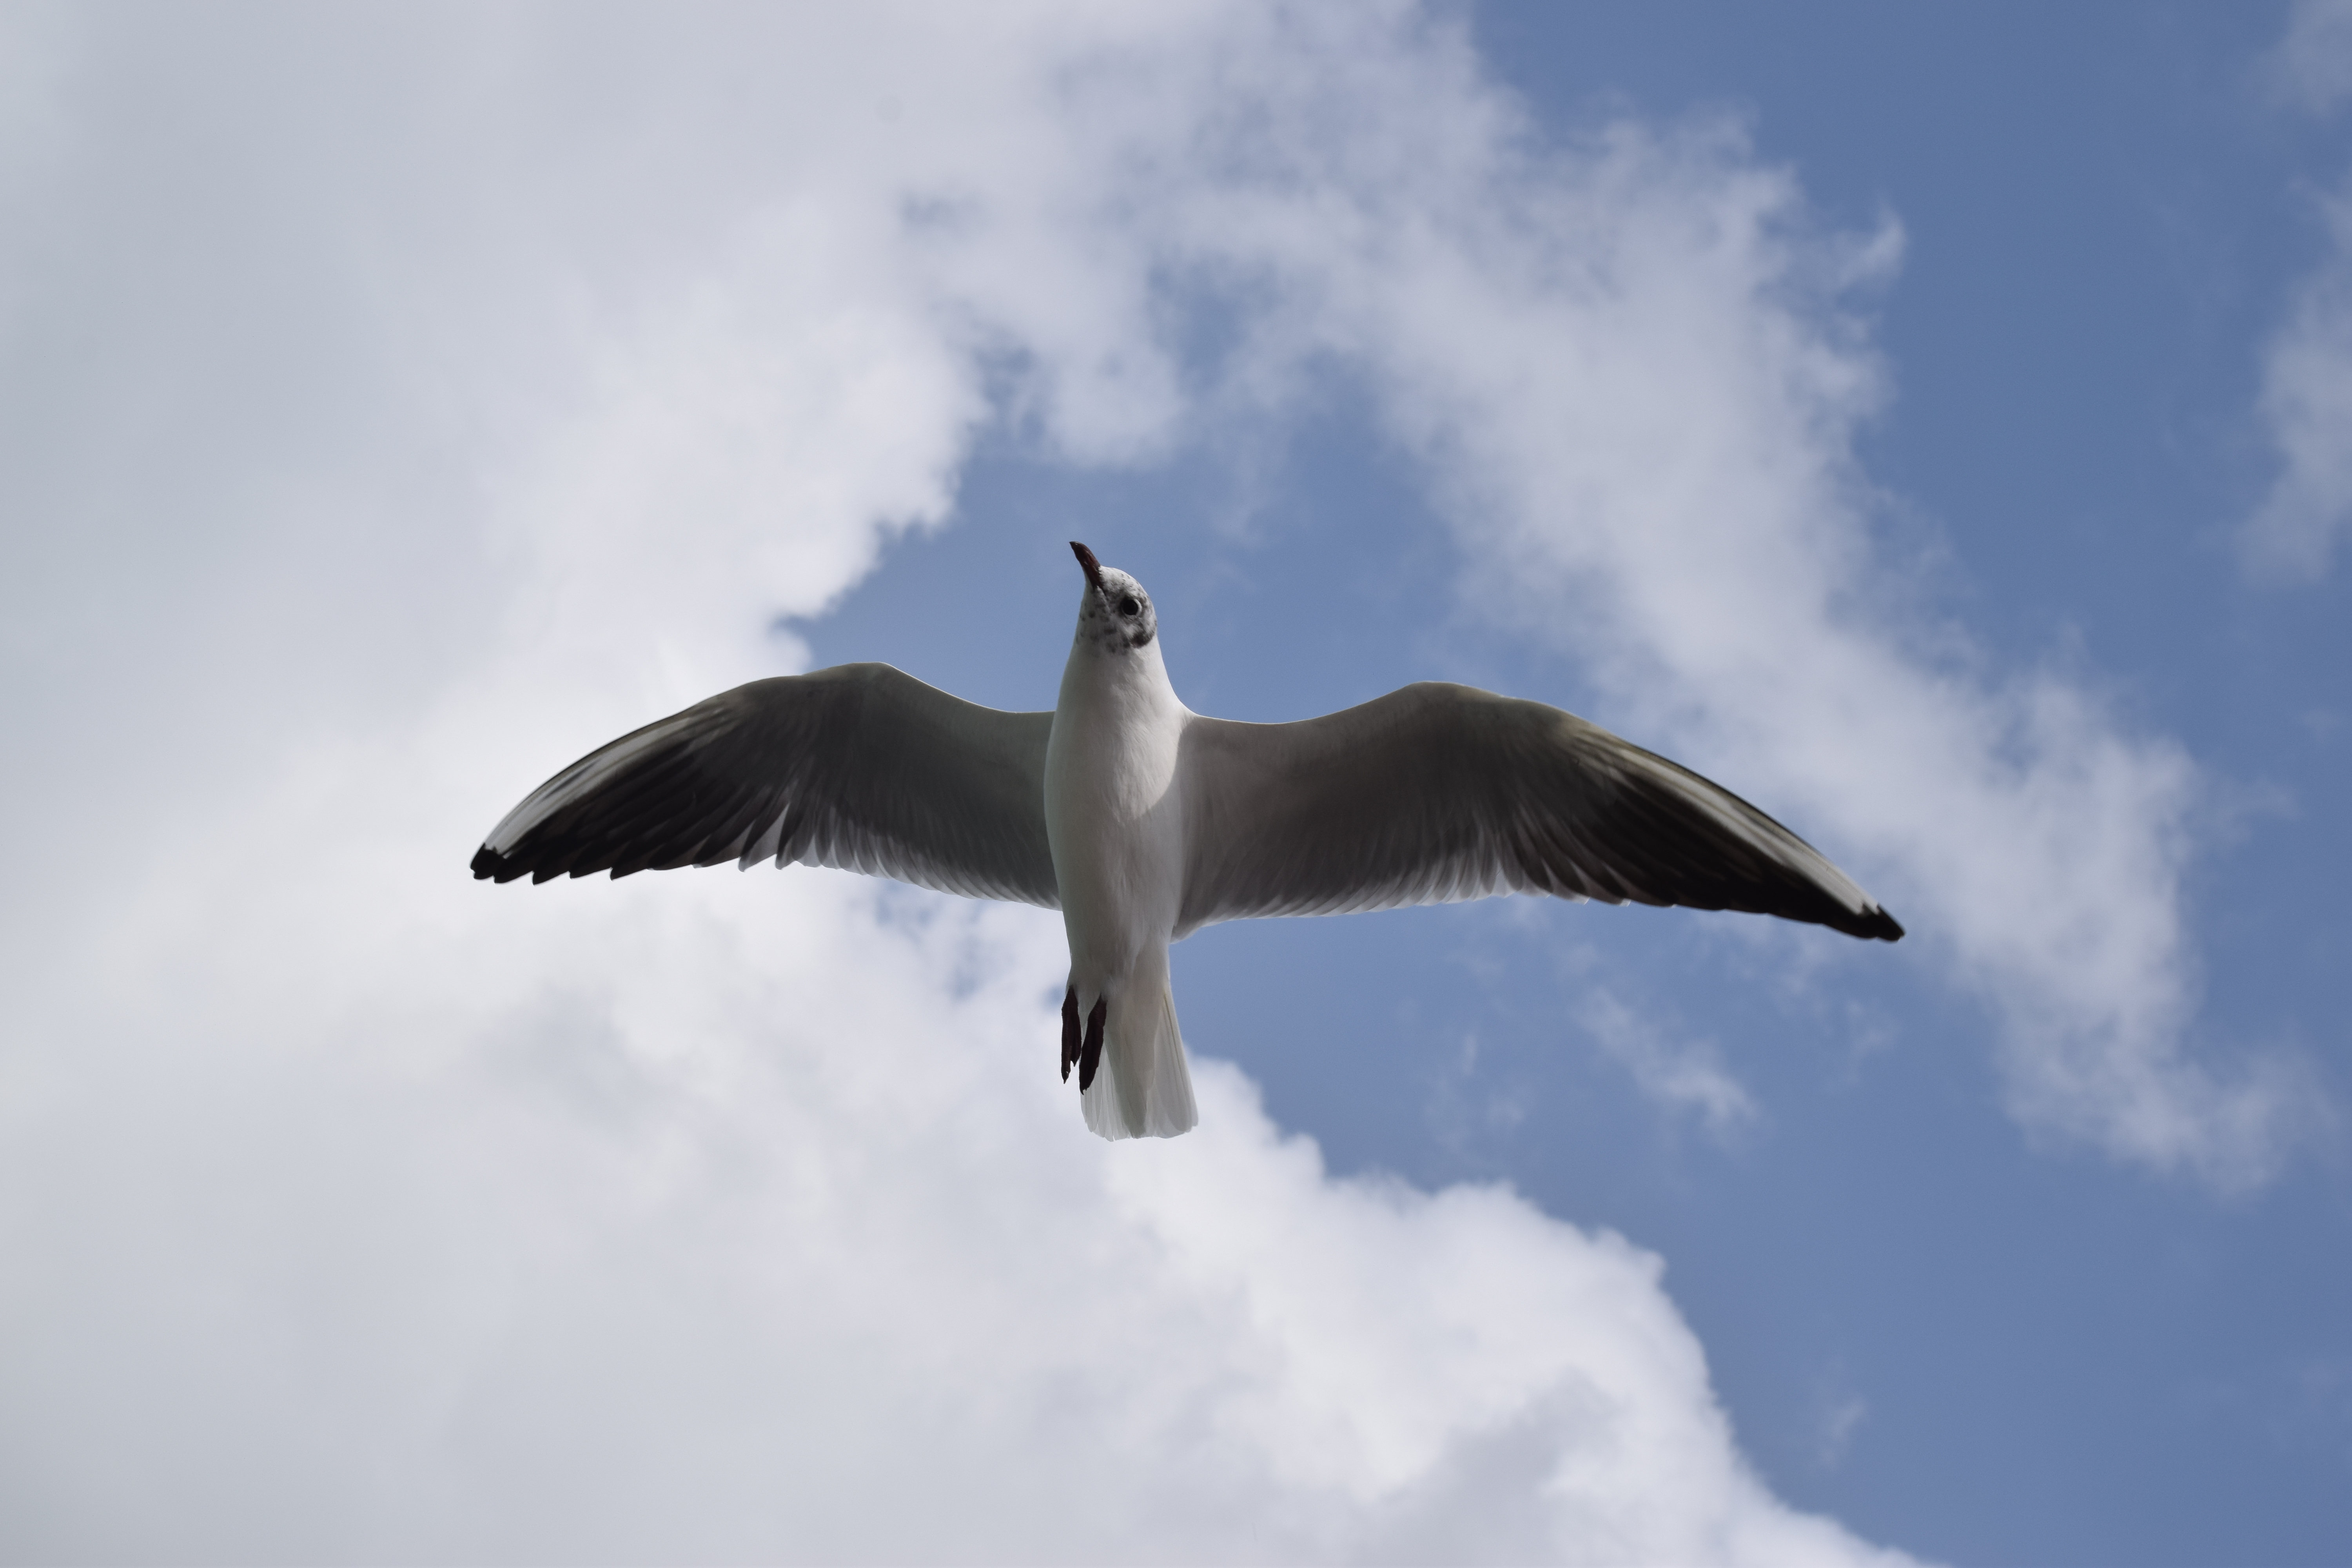
seagull, sky, bird, fly, gull, seabird, beak, fauna, european herring gull, flight, wildlife, charadriiformes, wing, albatross, feather